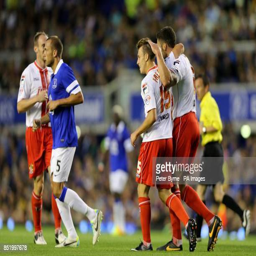
football player celebrates scoring his side 's first goal of the game with football player